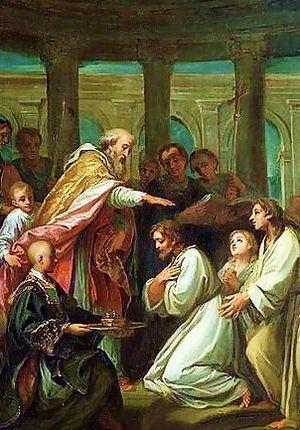
Adéodat est le fils d'Augustin d'Hippone. Il est né avant la conversion de celui-ci des amours avec une concubine restée anonyme. Il est baptisé à Mediolanum en 387 par saint Ambroise, en même temps que son père, avant de décéder quelques années plus tard. Saint Augustin évoque sa mémoire dans les Confessions, après l'avoir mis en scène dans un dialogue philosophique intitulé De magistro.